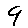
Label: 9